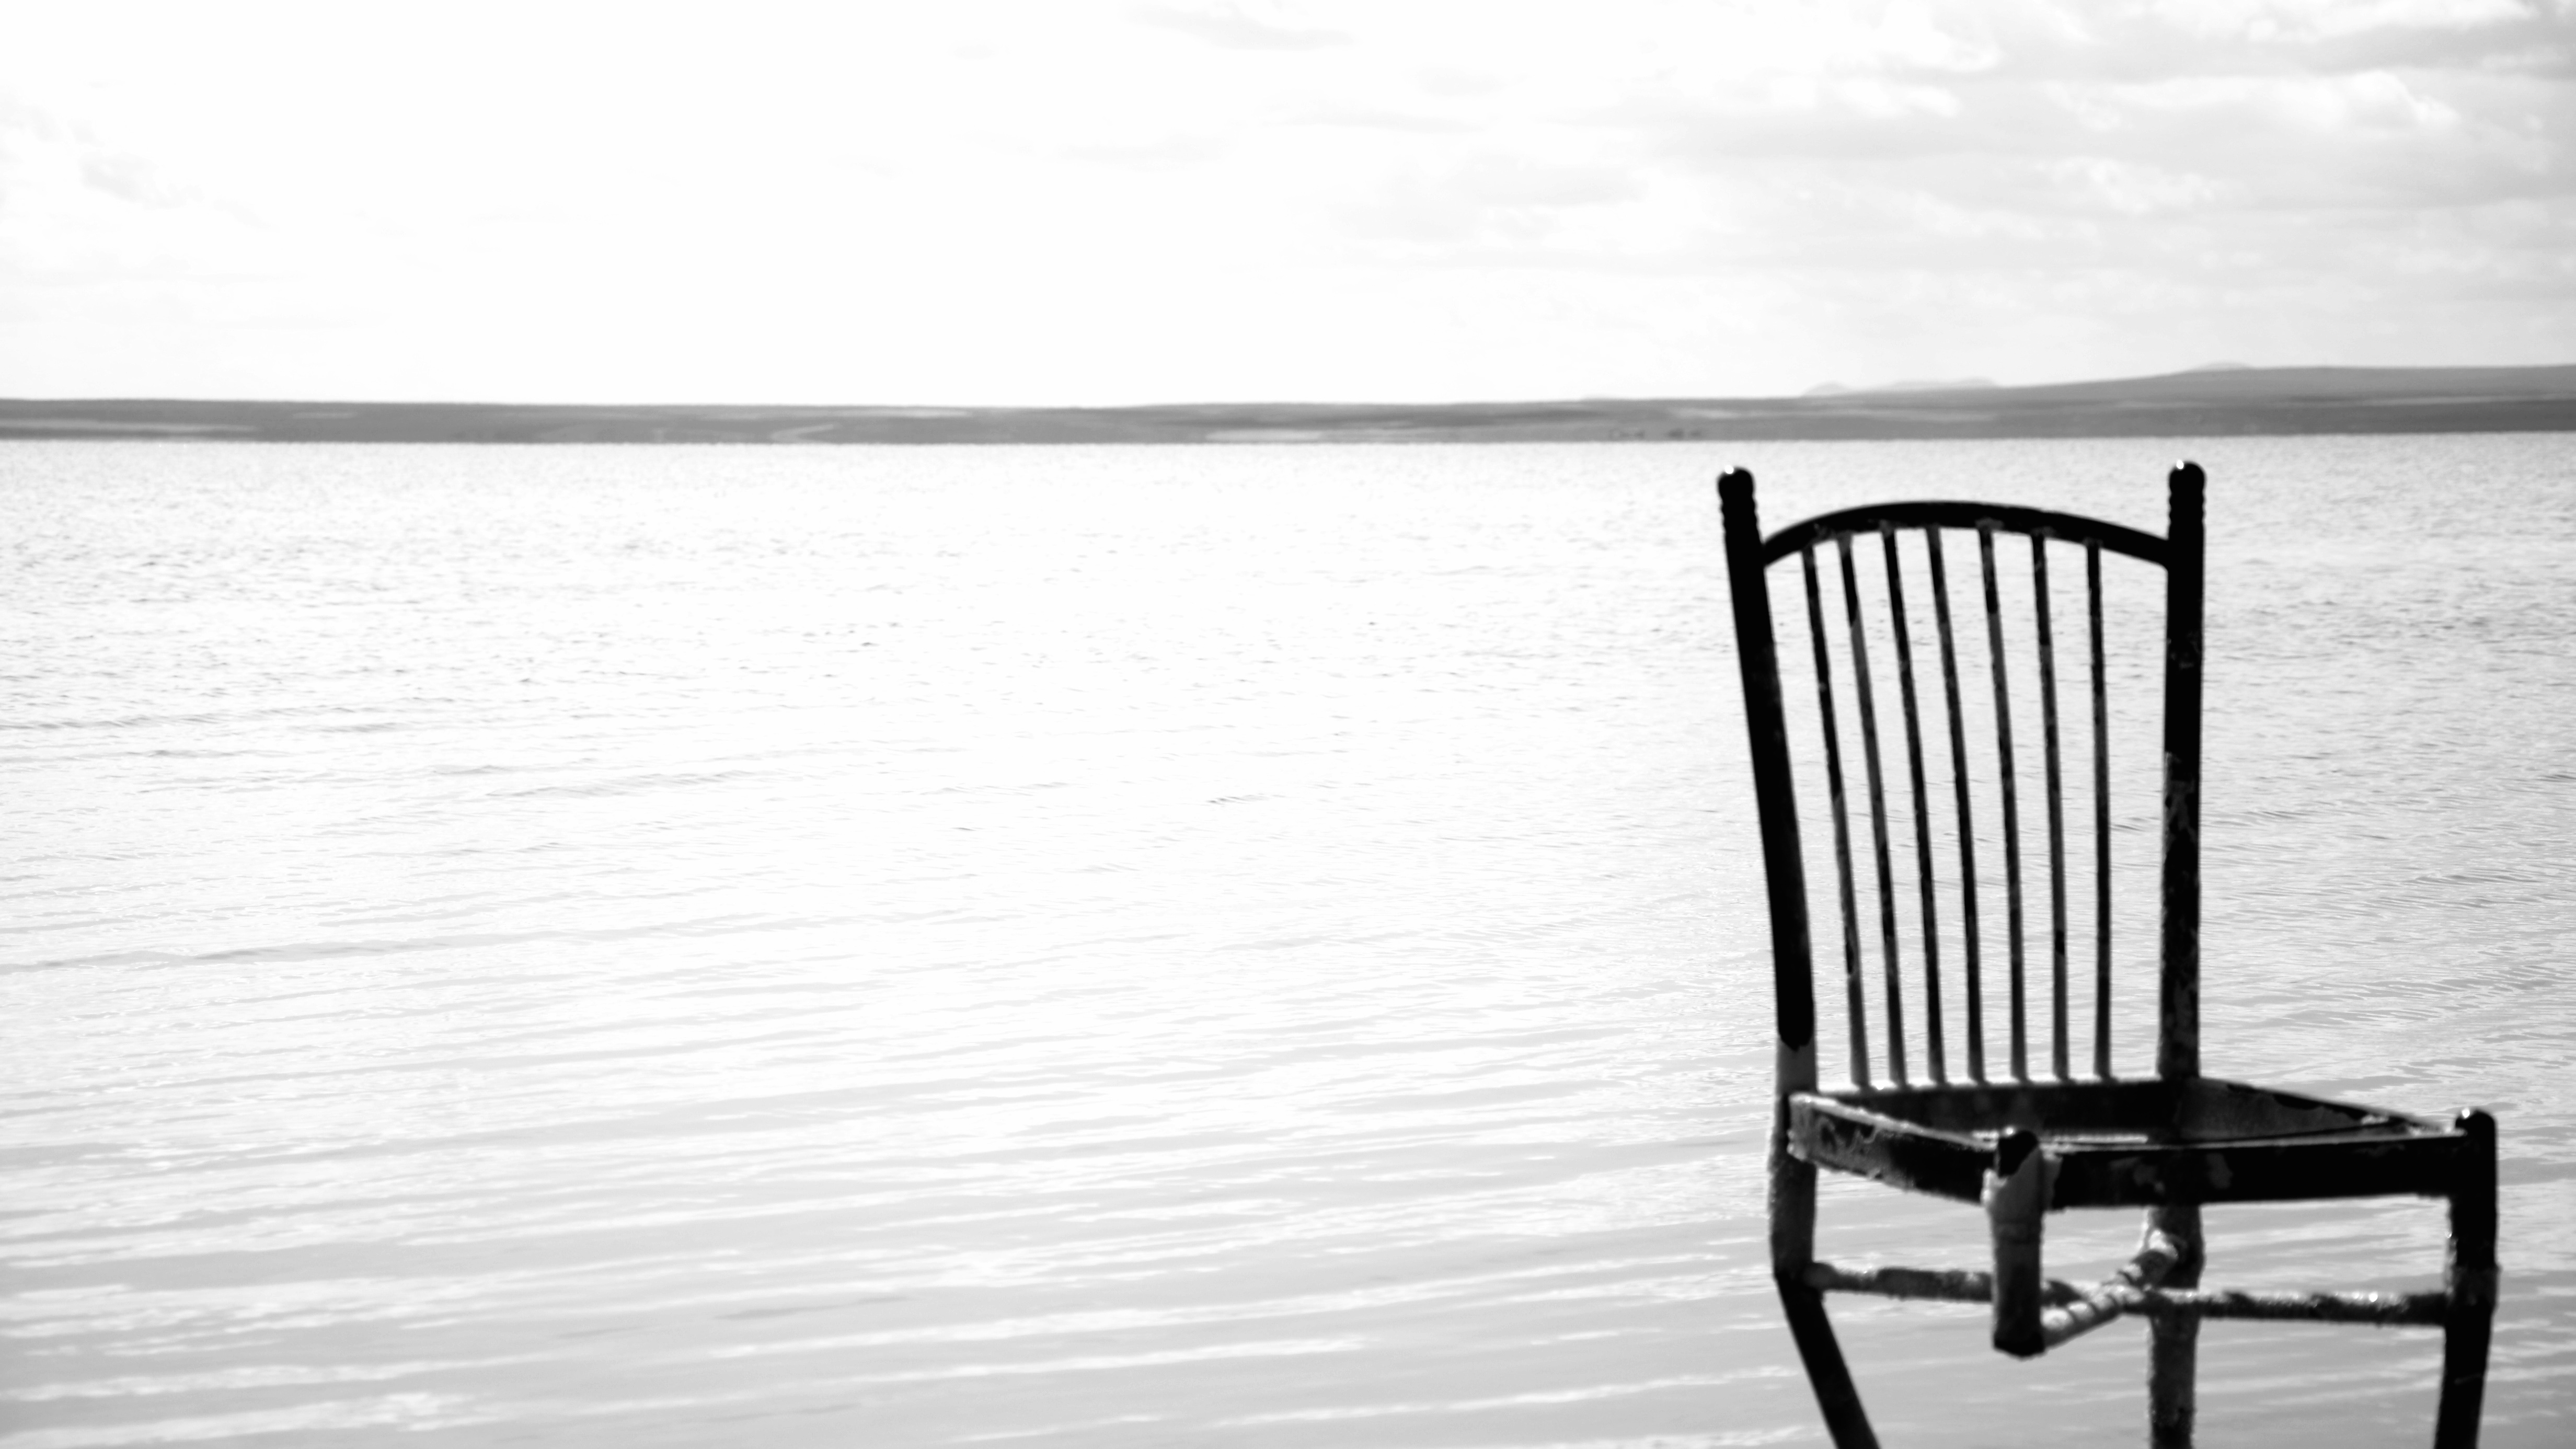
black and white, white, chair, sitting, furniture, monochrome, monochrome photography